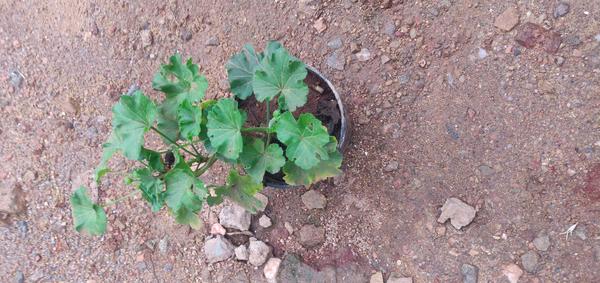
Plant: Geranium